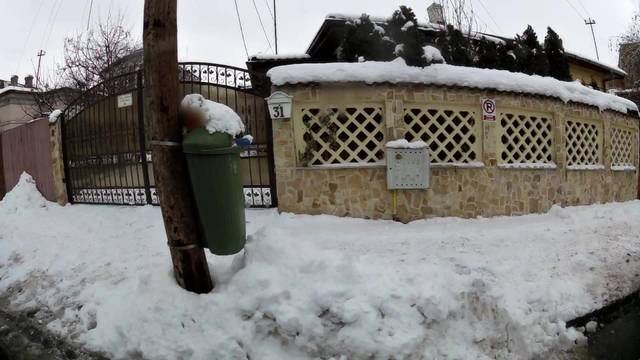
Region: Romania
Coordinates: 44.398, 26.106